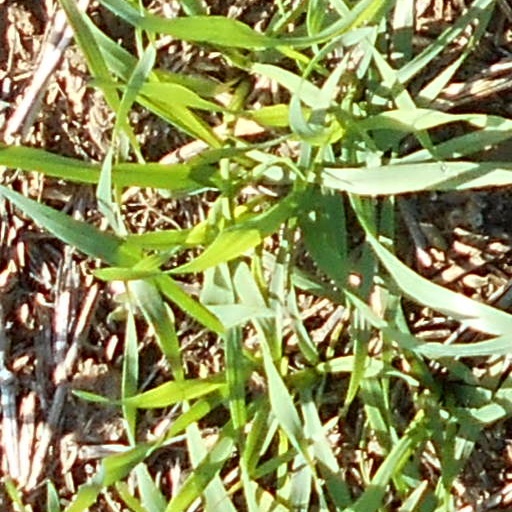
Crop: wheat